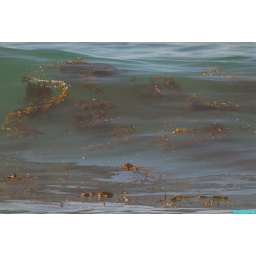
thats a lot of fresh ocean salad floating. around in the face of that wave